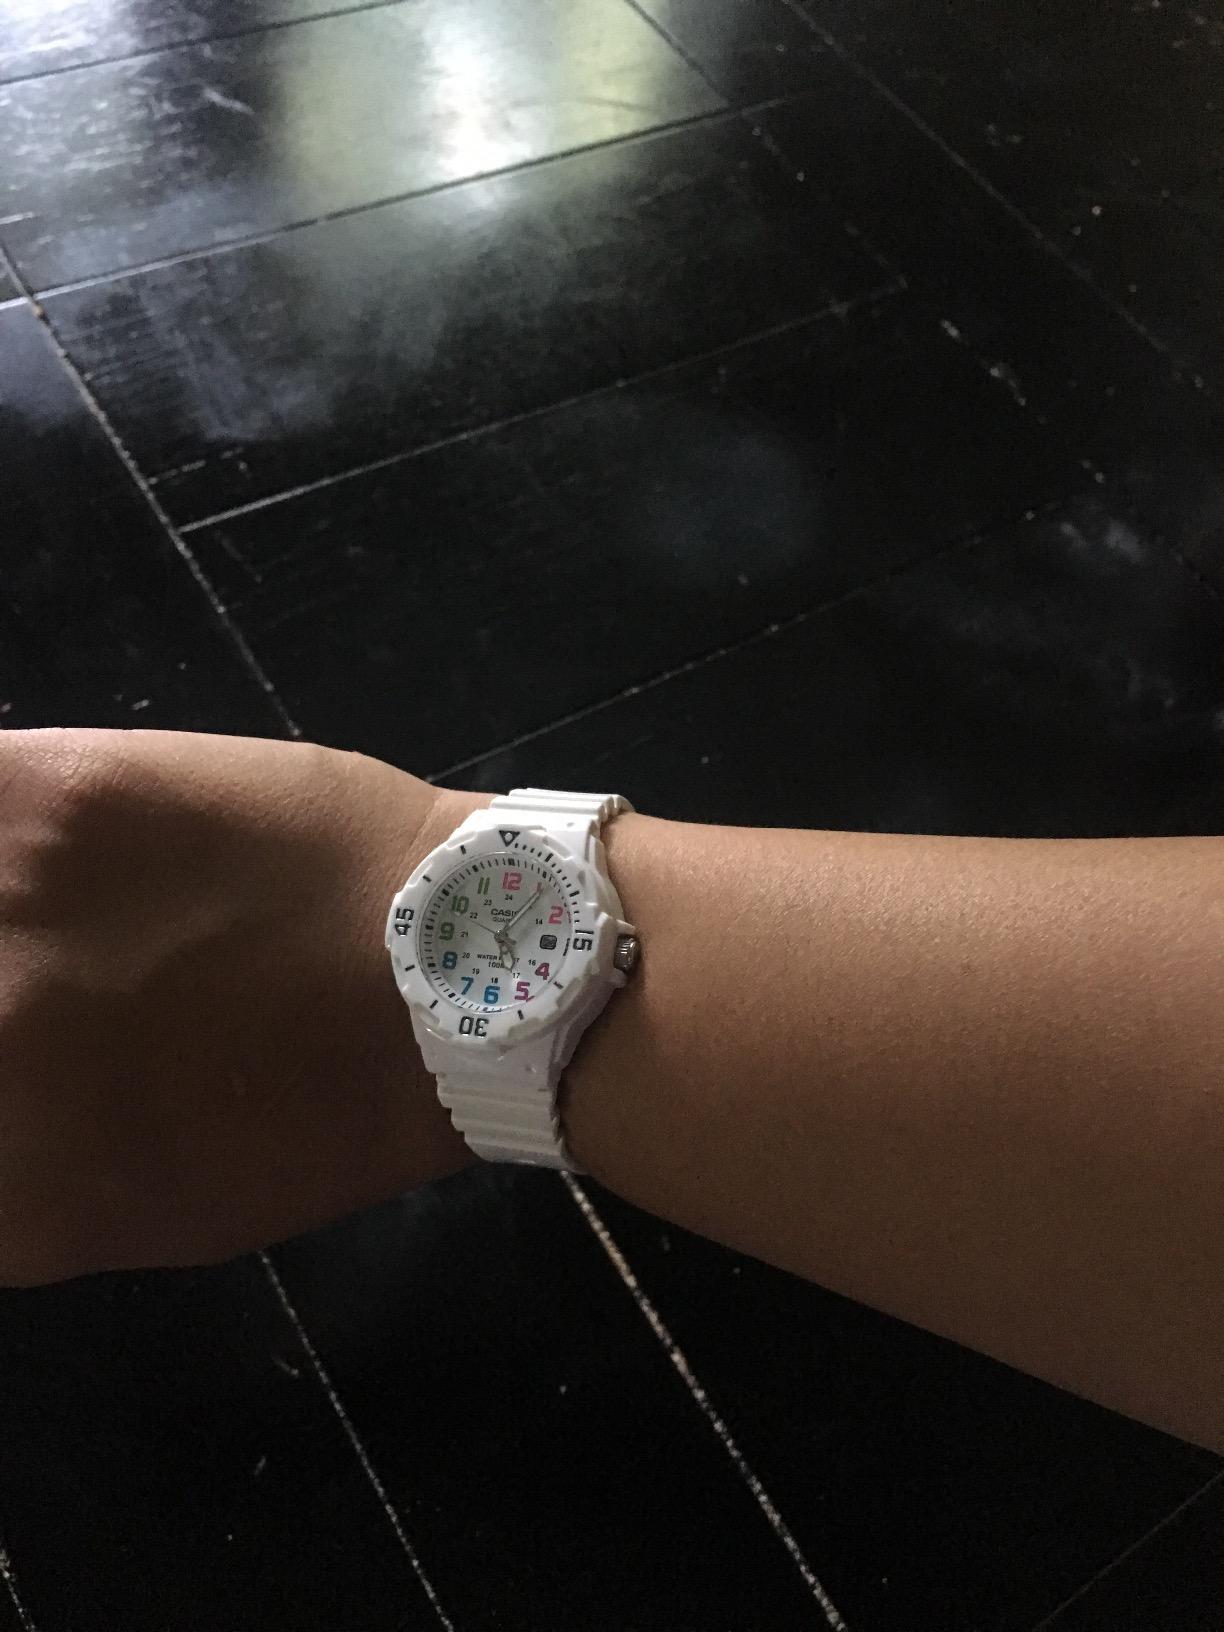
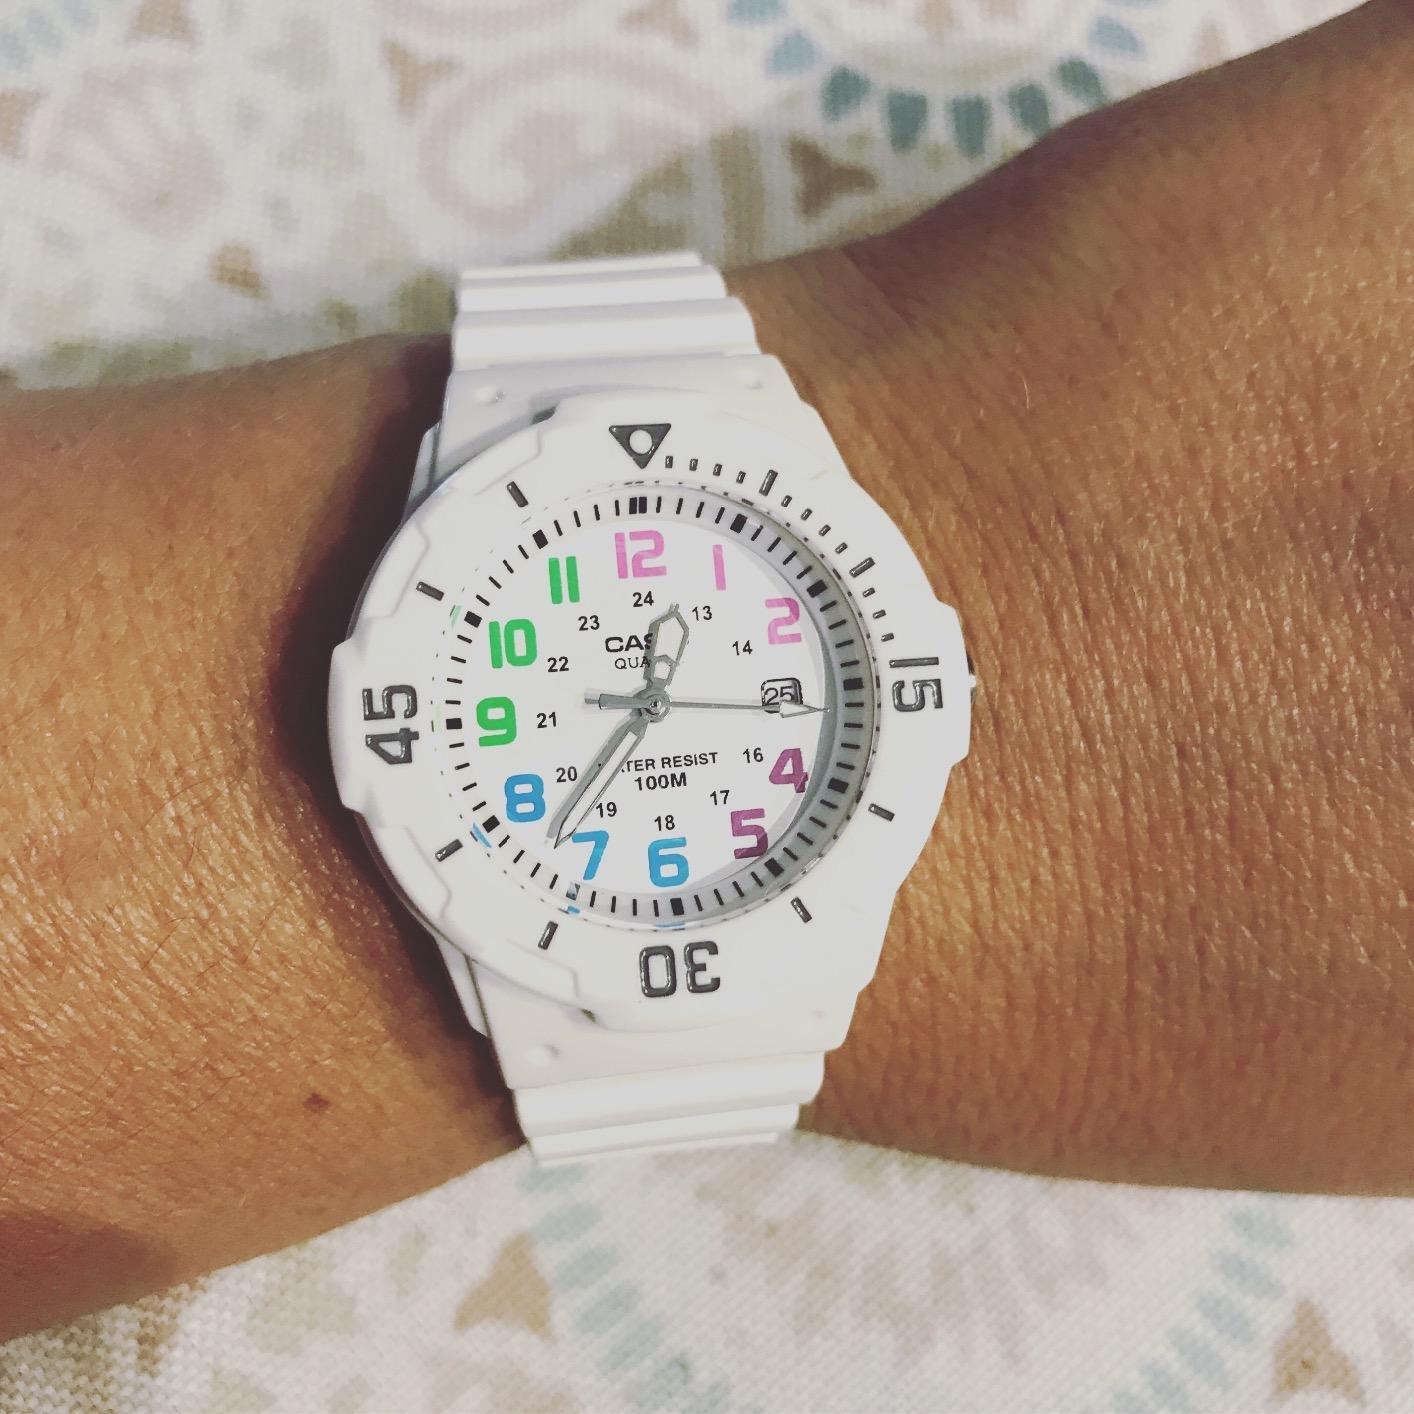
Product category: accessories_watch
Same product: yes